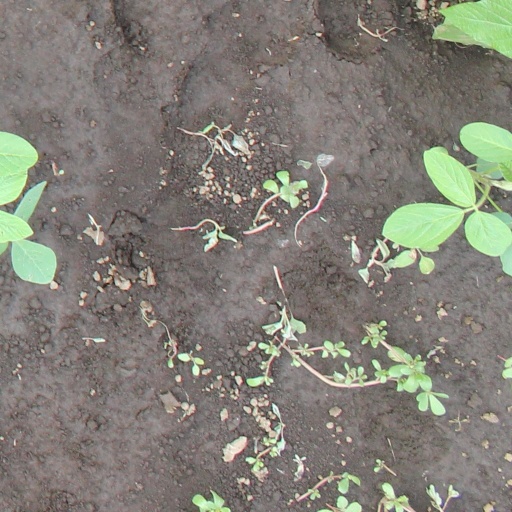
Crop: soybean